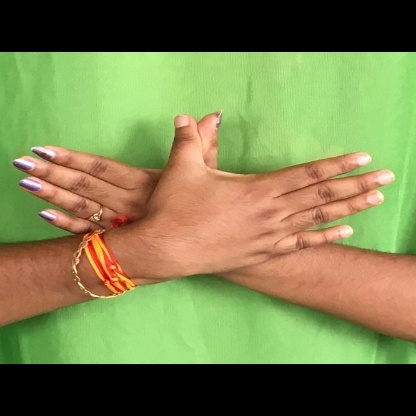
Mudra: Garuda